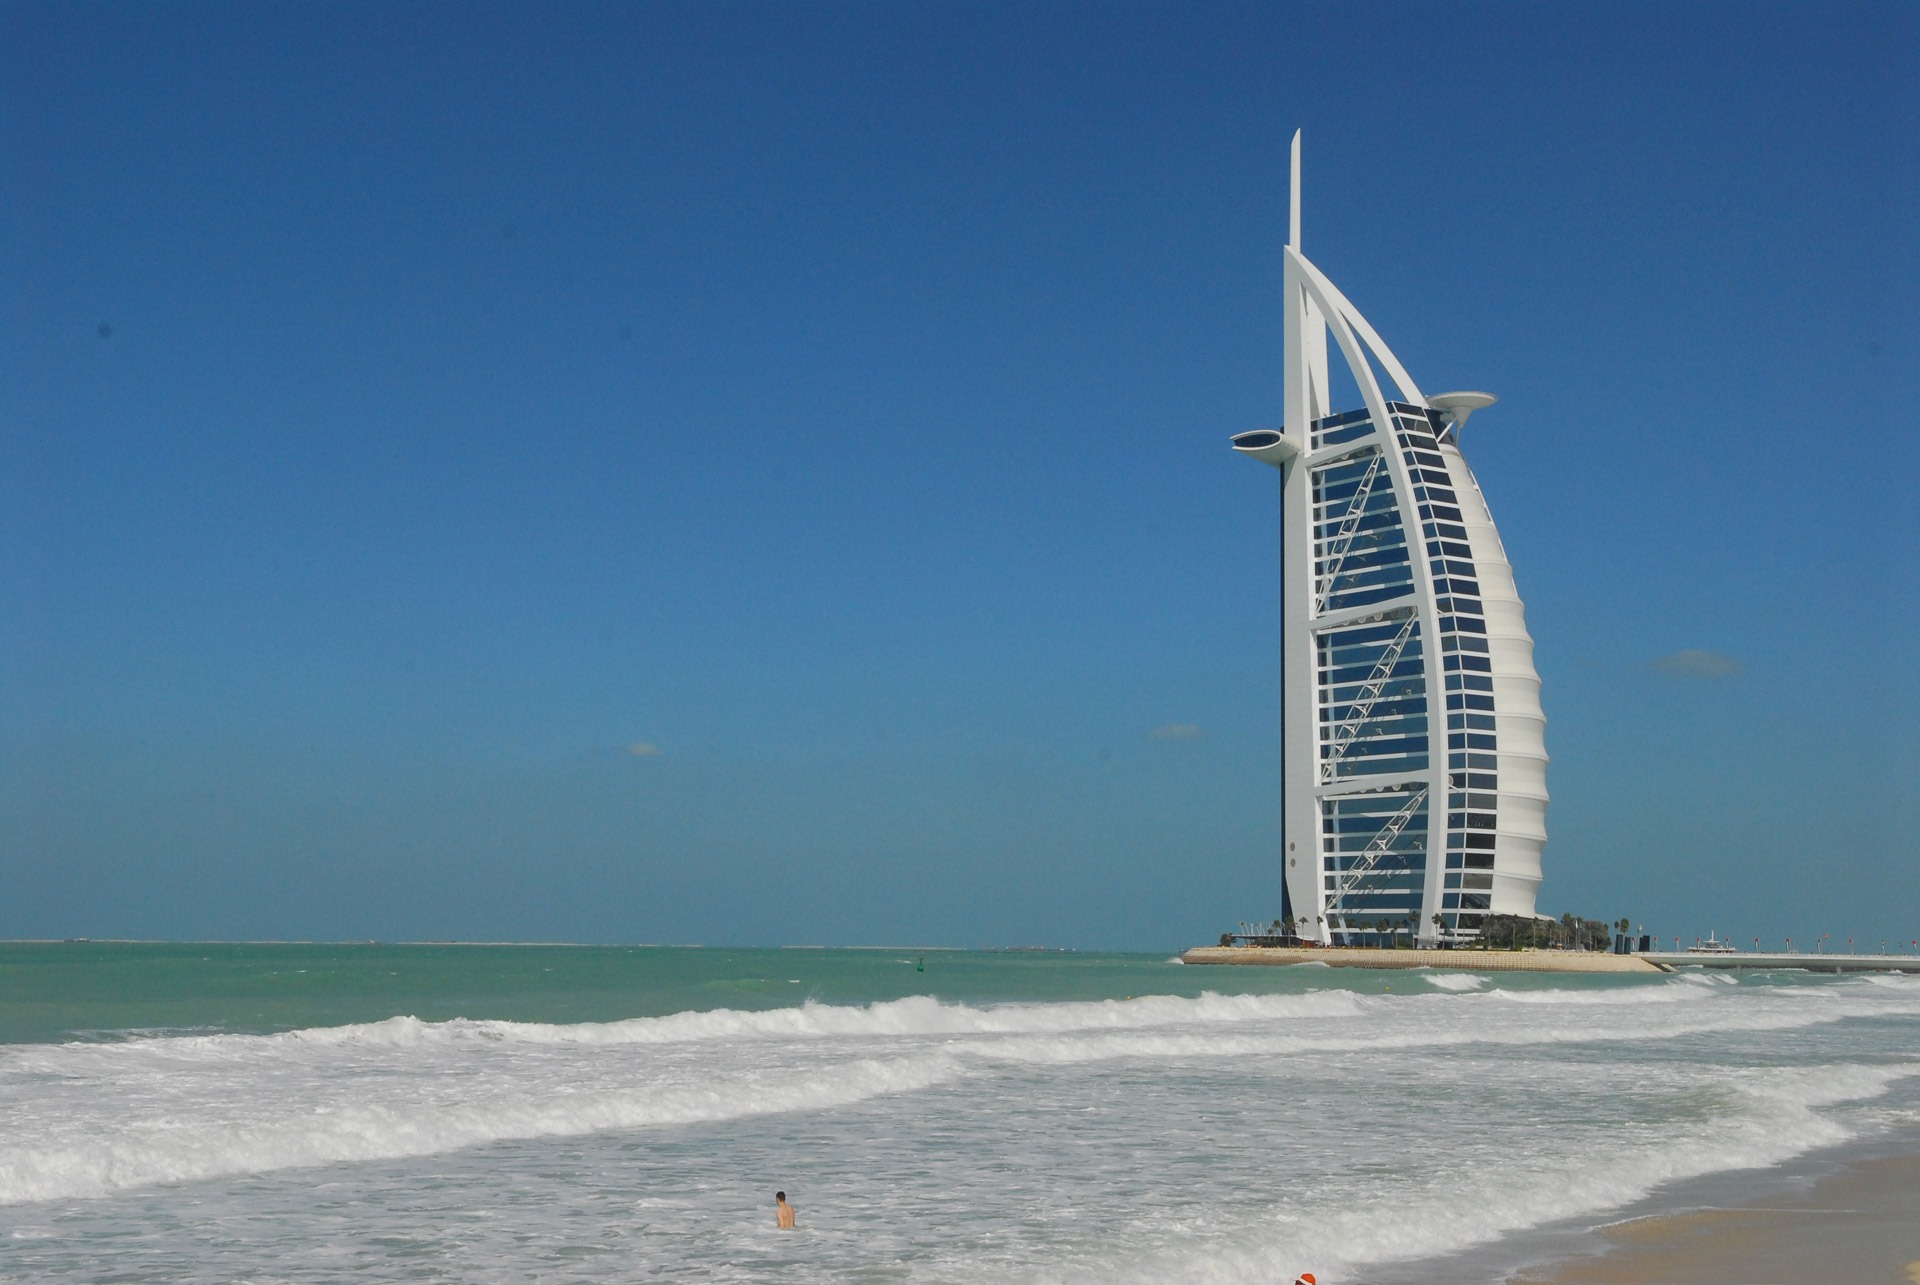
beach, sea, coast, ocean, wind, vacation, vehicle, tower, dubai, holiday, luxury, hotel, resort, burj al arab, united arab emirates